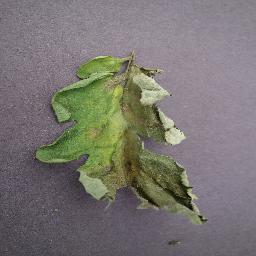
Label: Tomato___Late_blight